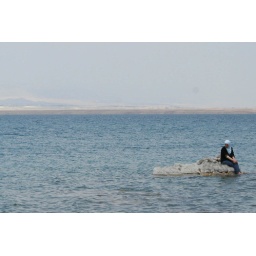
A local girl enjoying the water in her jeans.